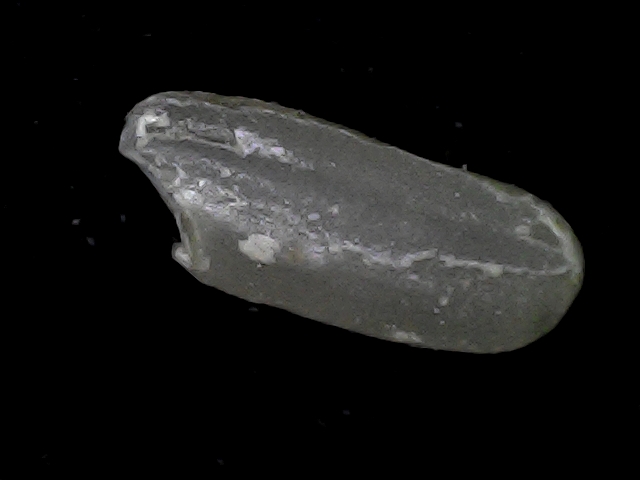
Rice variety: BD79